History of GLONASS

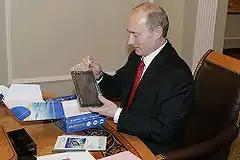
President Vladimir Putin with a GLONASS car navigation device. As President, Putin paid special attention to the development of GLONASS.

In the early 2000s, under Vladimir Putin's presidency, the Russian economy recovered and state finances improved considerably. Putin himself took special interest in GLONASS and the system's restoration was made one of the government's top priorities.